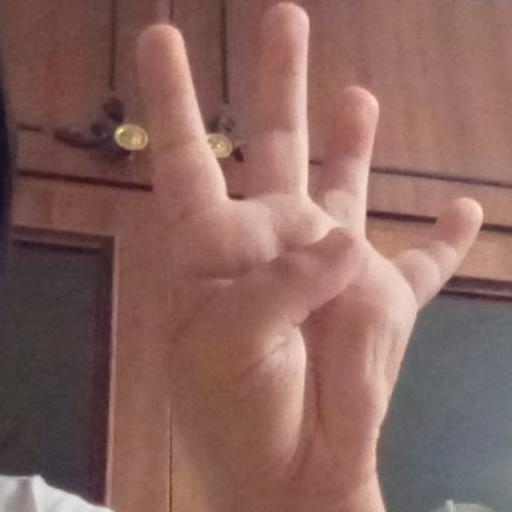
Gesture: four